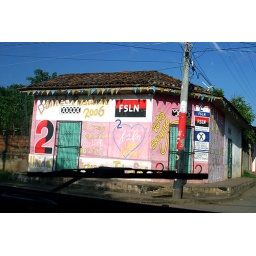
A house with Sandinista election propaganda on it's walls in Leon.